Lagorrachi

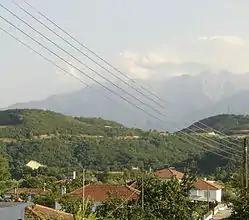
A view of Lagorrachi with Mount Olympus in the background

Lagorrachi is a village and a community of the Katerini municipality. Before the 2011 local government reform it was part of the municipality of Elafina, of which it was a municipal district. The 2021 census recorded 414 inhabitants in the community, which includes the village of Meliadi. The community of Lagorrachi covers an area of 20.317 km.